Christmas Eve on Sesame Street

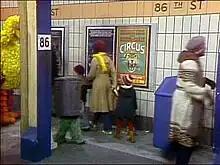
Oscar the Grouch (in his trash can) and Big Bird at the 86th Street station

Christmas Eve on Sesame Street is a "Sesame Street" Christmas special first broadcast on PBS on Sunday, December 3, 1978.